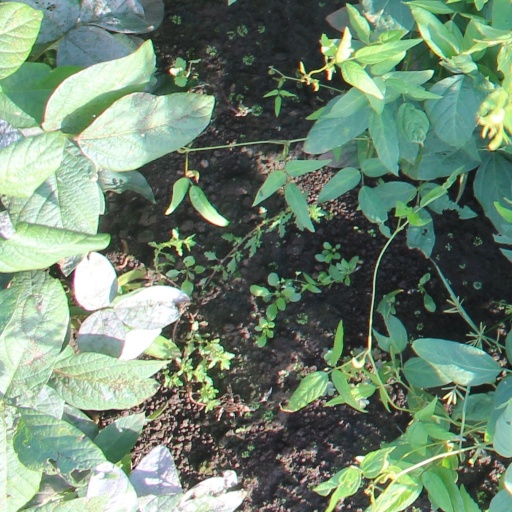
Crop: soybean